Observational history of comets

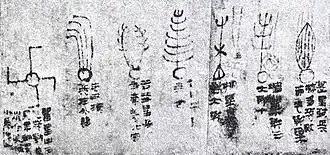
Detail of astrology manuscript, ink on silk, 2nd century BC, Han dynasty, unearthed from Mawangdui tomb. The page gives descriptions and illustrations of seven comets, from a total of 29 found in the document.

Ancient Chinese records of comet apparitions have been particularly useful to modern astronomers. They are accurate, extensive, and consistent over three millennia. The past orbits of many comets have been calculated entirely from these records and most notably they were used in connection with Halley's comet. Ancient Chinese made important decisions by looking at celestial omens and comets were an important omen, always disastrous. Under the theory of Wu Xing (also known as five elements), comets were thought to signify an imbalance of yin and yang. Chinese emperors employed observers specifically to watch for them. Some important decisions were made as a result. For instance, Emperor Ruizong of Tang abdicated after a comet appearance in 712 CE. Comets were thought to have military significance. For example, the breakup of a comet on 35 CE was interpreted as portending the destruction of Gongsun Shu by Wu Han.